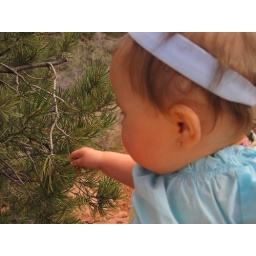
Touching the needles on the pine tree in Sedona, AZ.